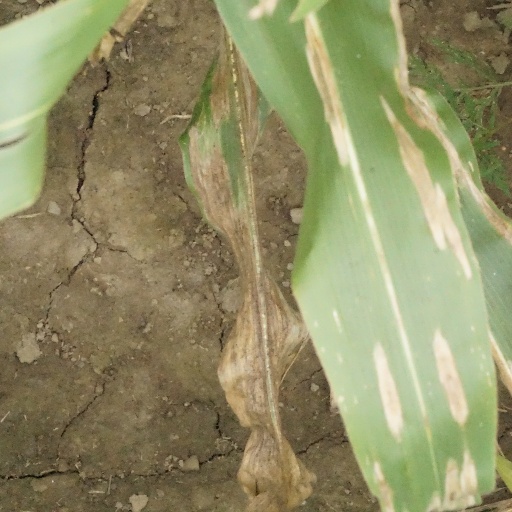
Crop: maize; corn